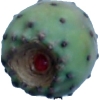
Label: cactus_fruit_green